Avengement

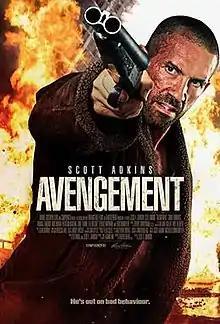

Avengement is a 2019 British action thriller film directed by Jesse V. Johnson who co-wrote the film with Stu Small. The film stars Scott Adkins, Craig Fairbrass and Thomas Turgoose.